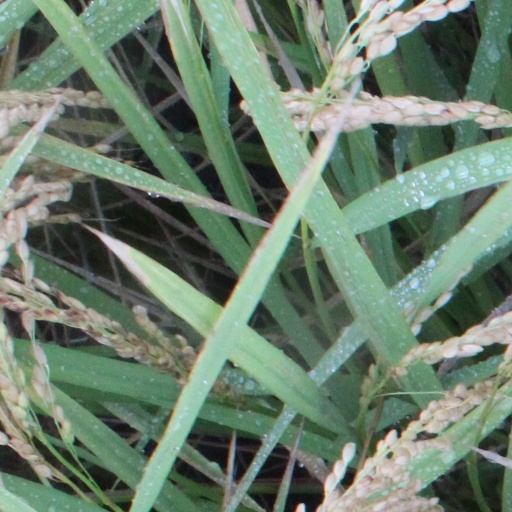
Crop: rice